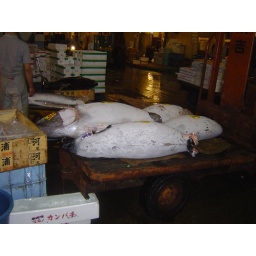
Frozen tuna in the fish market, there're tons of them... cute huh..